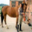
Label: horse